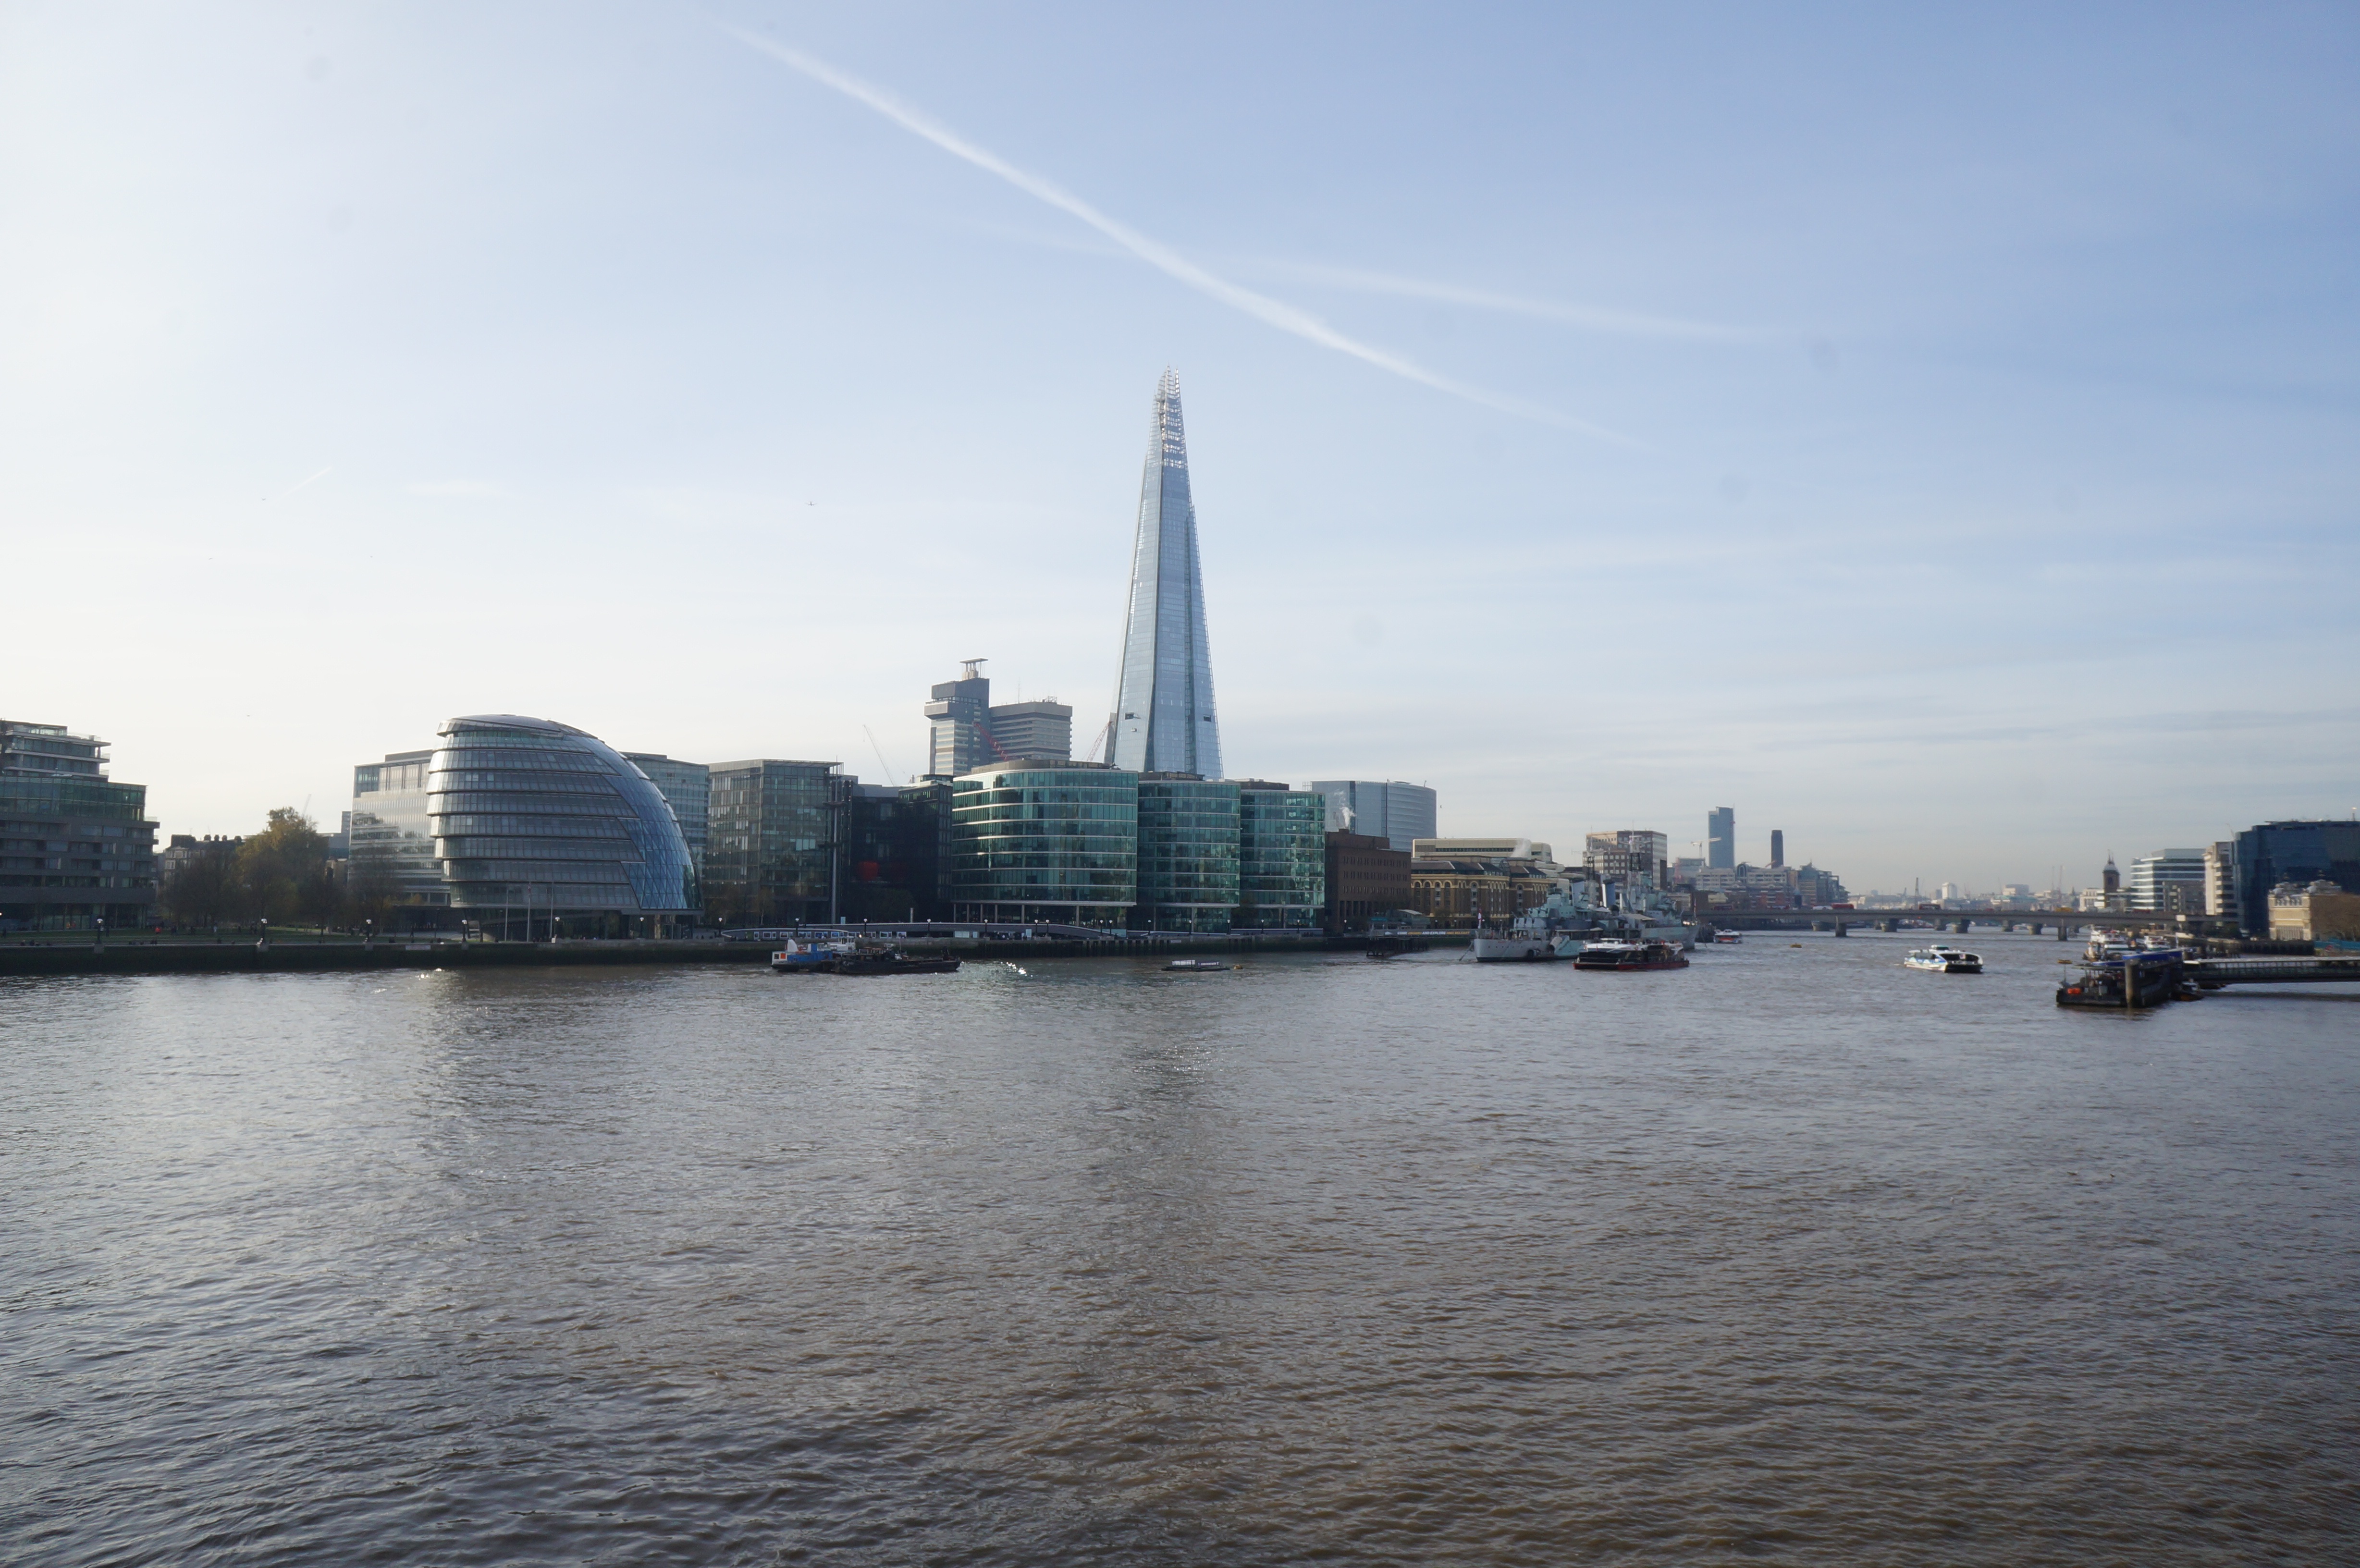
sea, horizon, bridge, skyline, city, skyscraper, river, cityscape, dusk, reflection, vehicle, bay, landmark, harbor, waterway, ferry, atmospheric phenomenon, human settlement